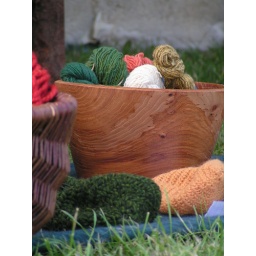
Yarn in wooden ball